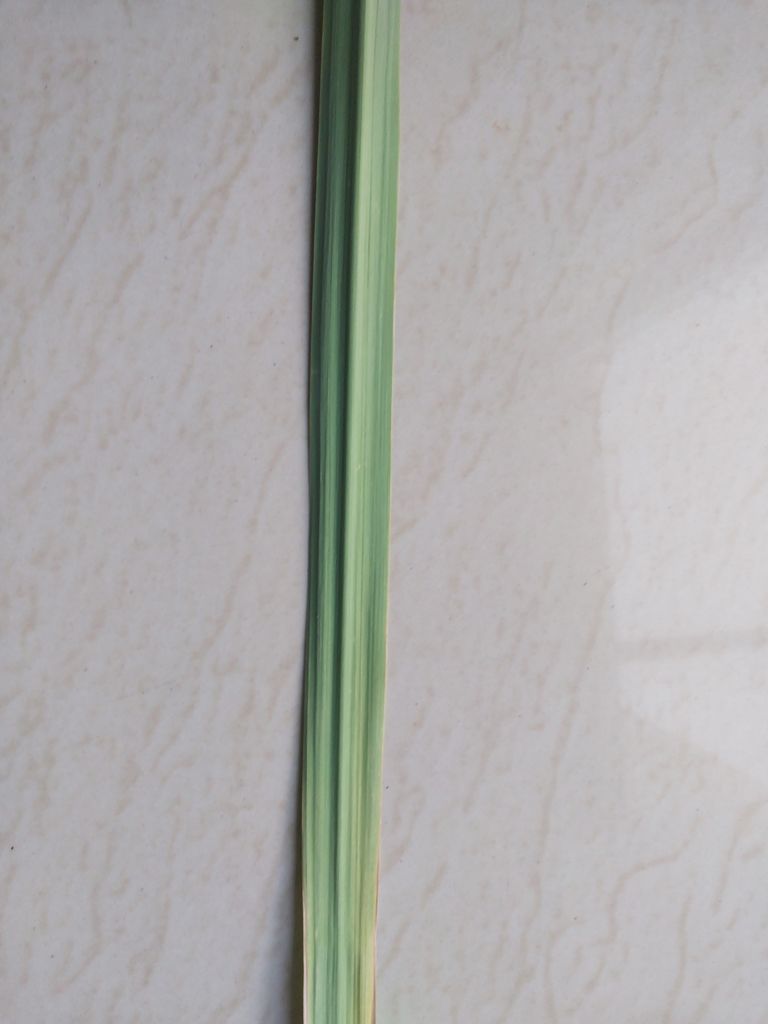
Label: Banded Chlorosis